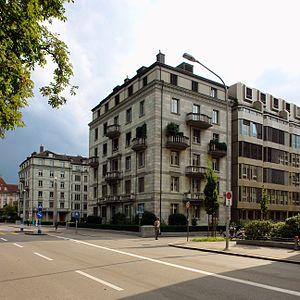
Alexander von Senger, né Hugues Rodolphe Alexandre von Senger, le 7 mai 1880 à Genève et mort le 30 juin 1968 à Willerzell, près d'Einsiedeln, est un architecte et théoricien de l'architecture suisse.